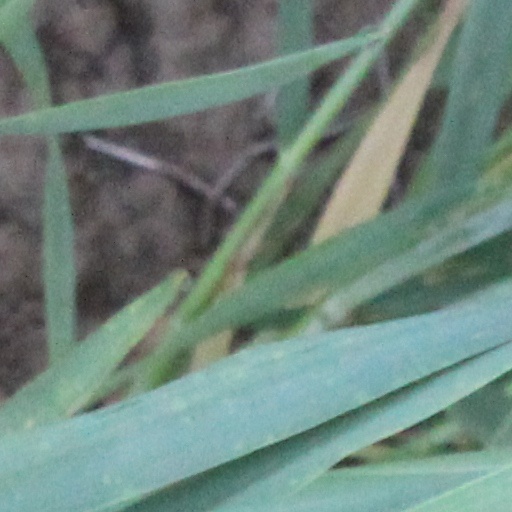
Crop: wheat